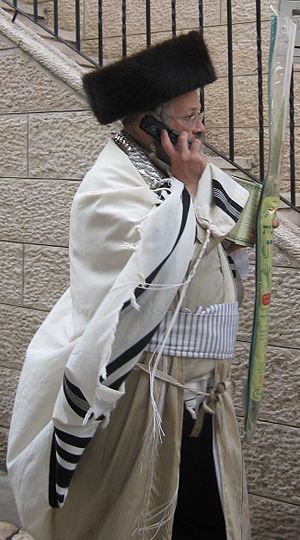
Shtreimel
Chasidisk jøde bærende på en shtreimel
En shtreimel er en hovedbeklædning fremstillet i pels, som bæres af mange gifte haredisk-jødiske mænd, som i særdeleshed, men ikke udelukkende, er medlemmer af chasidisk-jødiske grupper, på sabbatter, jødiske helligdage og andre festlige lejligheder. I Jerusalem bæres shtreimelen også af Jerushalmi-jøder. Shtreimelen bæres generelt set kun efter indgåelse af ægteskab, undtaget dog i mange Jerushalmi-samfund, hvor drenge bærer den fra deres bar mitzvah. I Chabad- og Karlin-Stolin-dynastierne var shtreimelen kun en hovedbeklædning for rebbe.